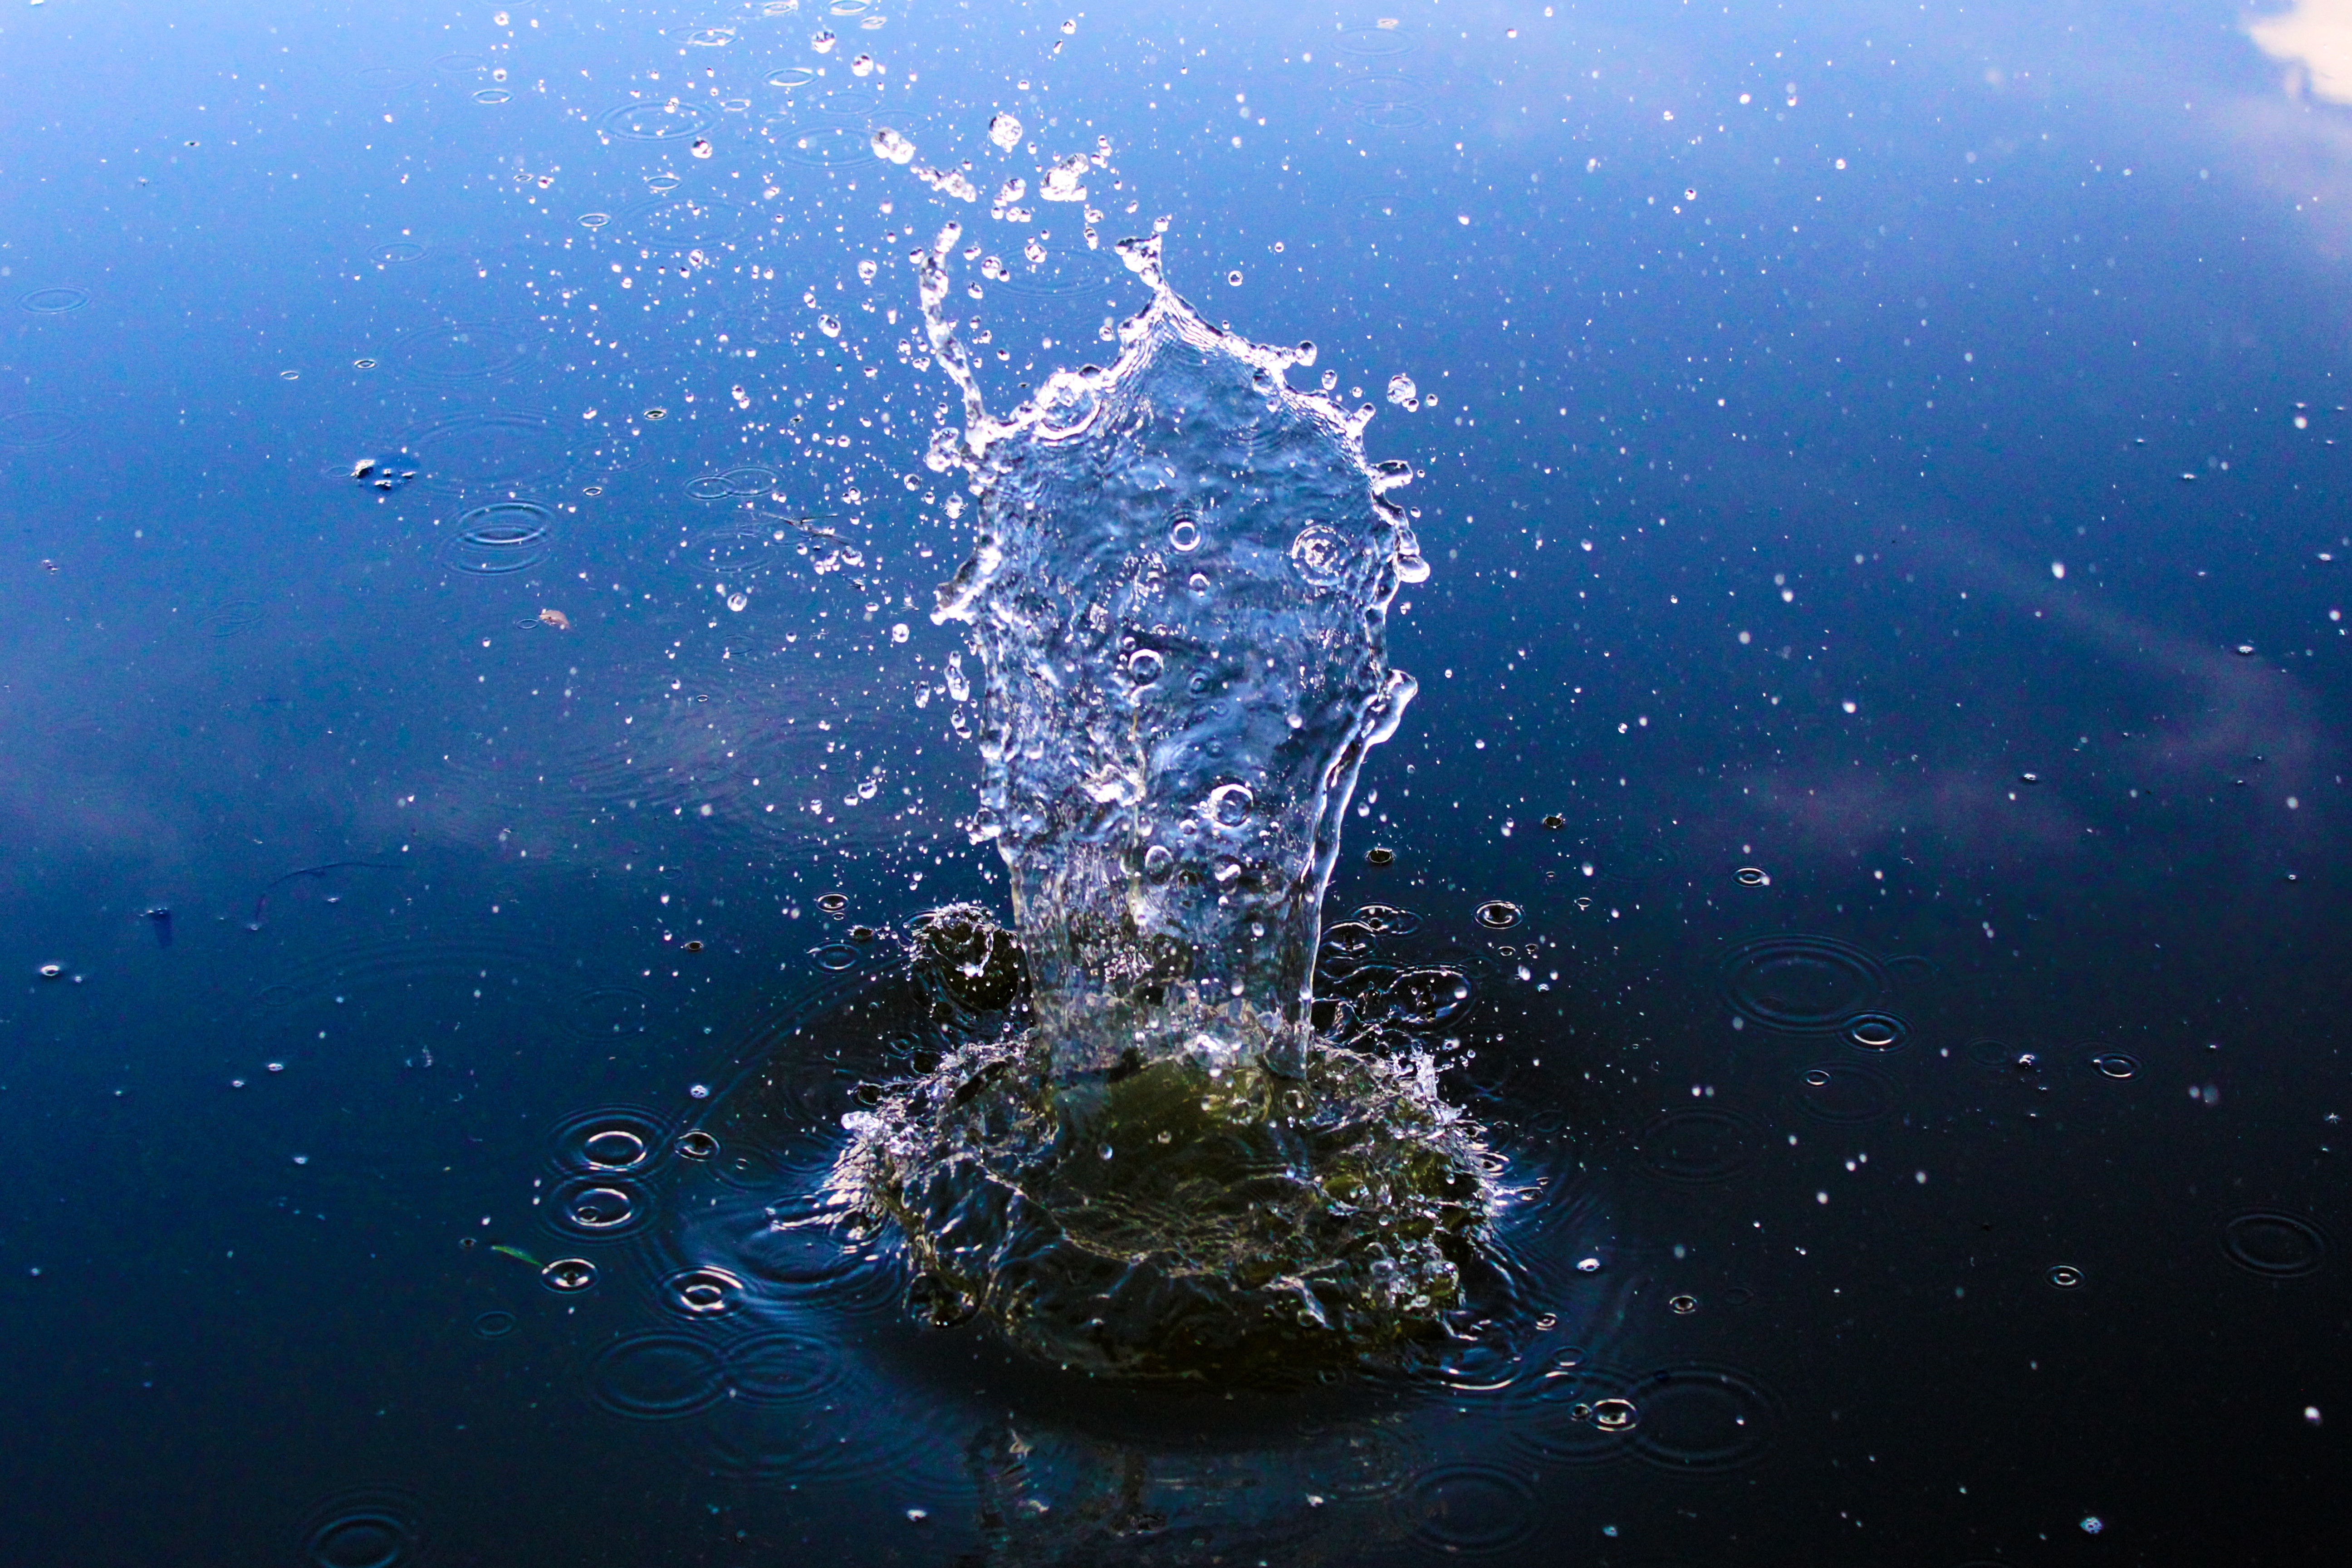
water, blue, water resources, sky, liquid, reflection, photography, drop, liquid bubble, fluid, space